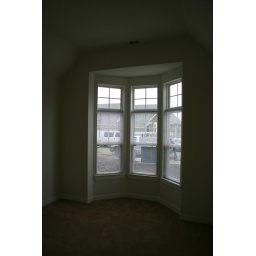
Bay window in a bedroom of the 3 bedroom cottage - Mica floor plan